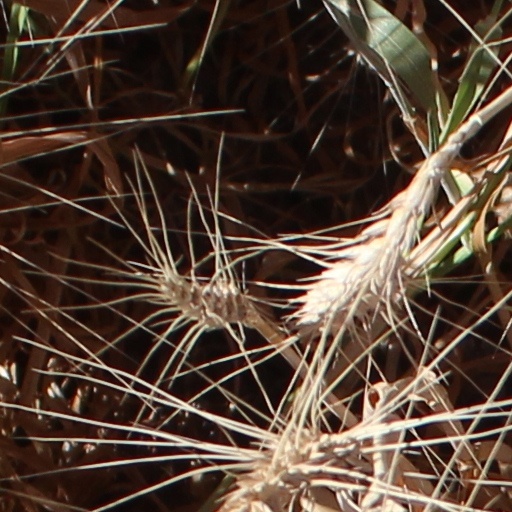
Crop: wheat